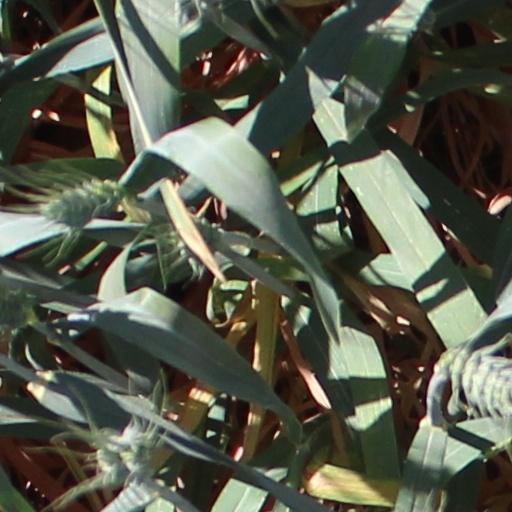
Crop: wheat